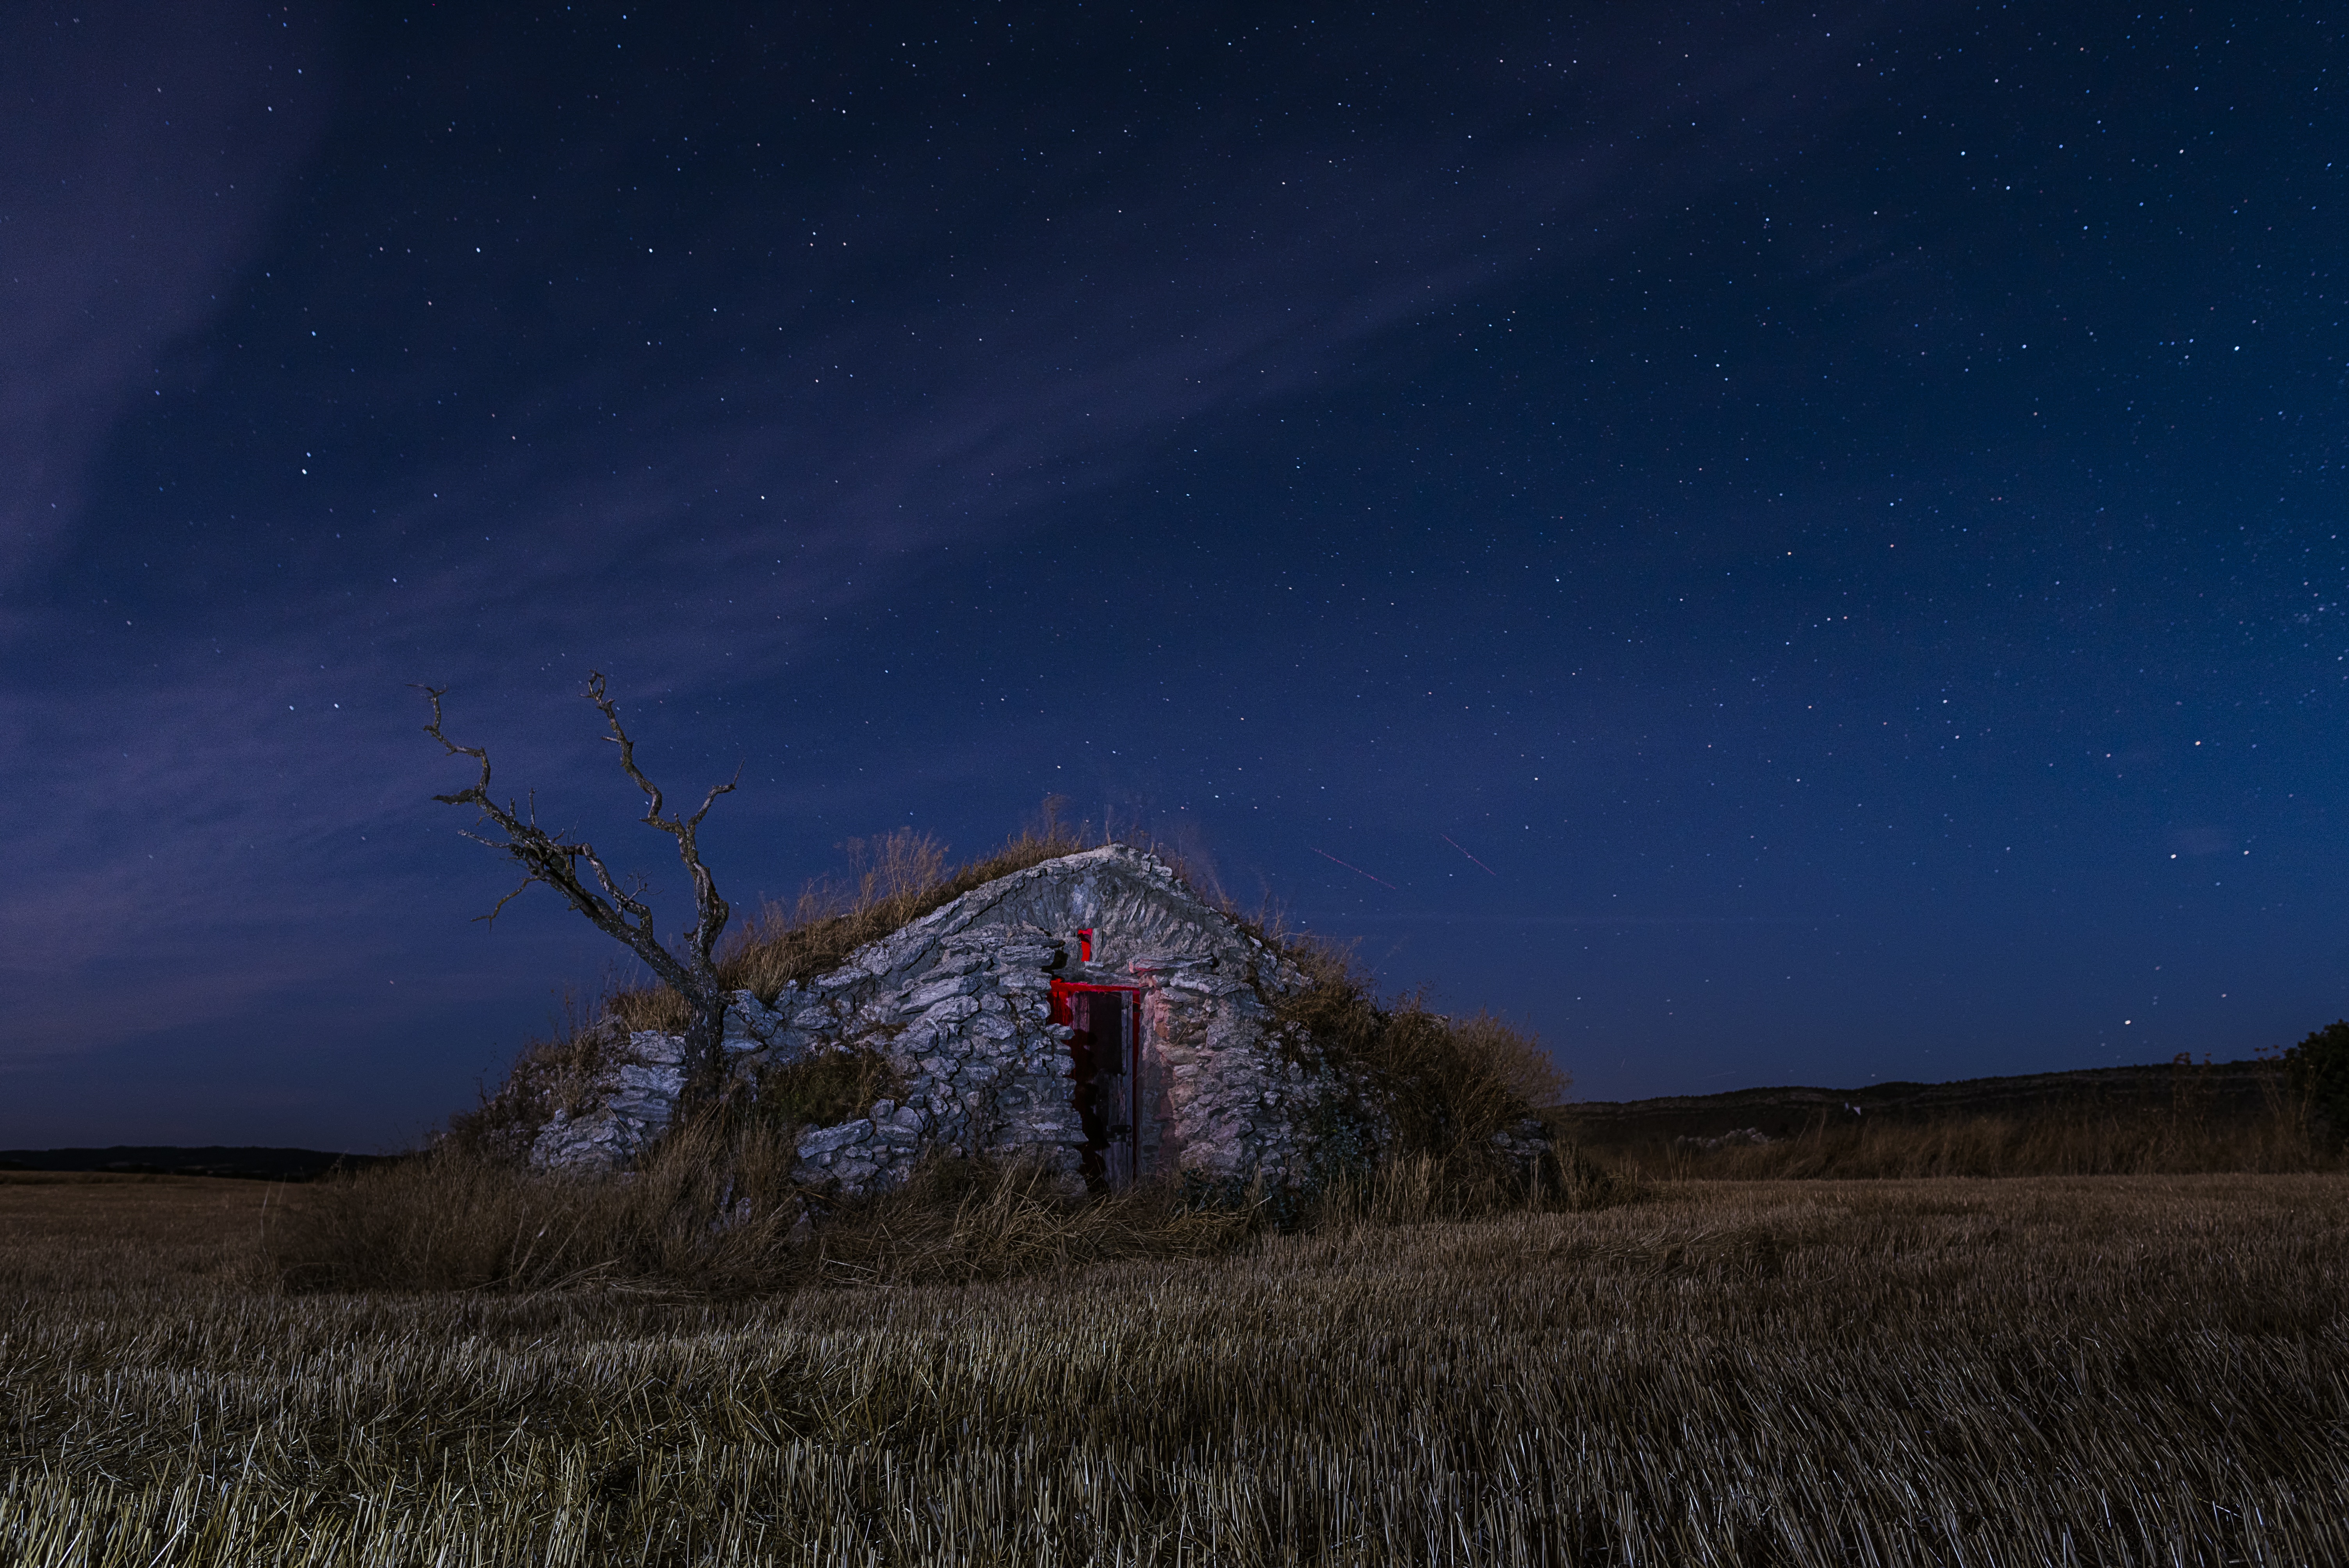
landscape, tree, light, sky, night, prairie, star, dusk, evening, tower, cabin, space, night sky, aurora, at night, lights, firmament, astronomical object